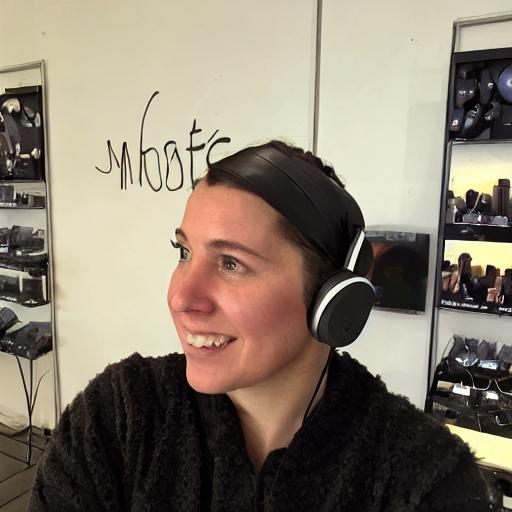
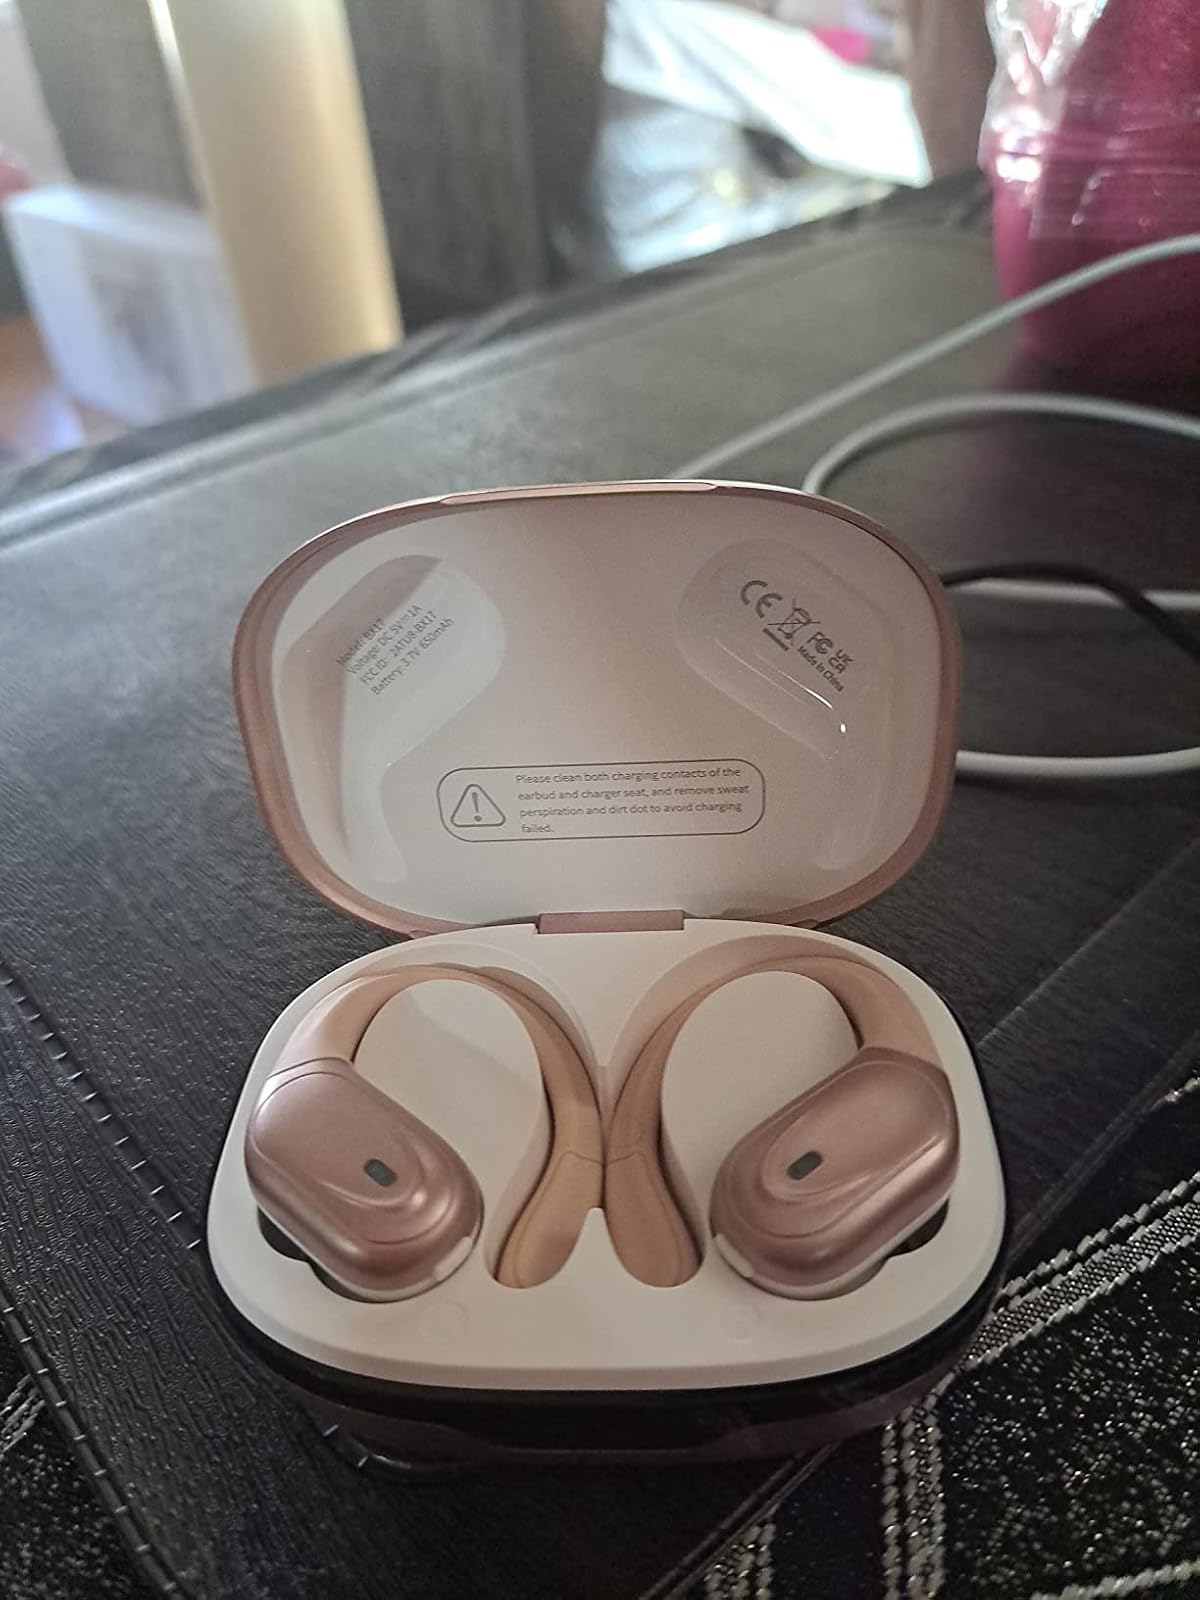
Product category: earbuds
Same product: no